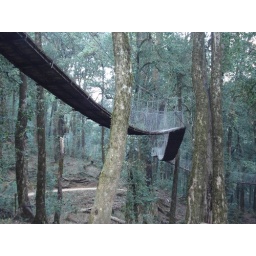
Wooden hanging bridge over the trees